Battle of Five Forks

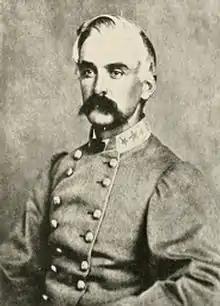
Colonel Thomas T. Munford

From north of Hatcher's Run, Fitzhugh Lee's other division commander, Thomas L. Rosser, invited Lee and Pickett to a shad bake lunch. Rosser had brought a large catch of shad on ice from the Nottoway River when his division moved from that station to Five Forks. Pickett and Lee accepted. At 2:00 pm, as Lee was about to leave the line, Munford came up to report a dispatch from a lieutenant of the 8th Virginia Cavalry who wrote that Roberts's cavalry brigade stationed to the east along the White Oak Road had been overpowered by Union cavalry. Some of Roberts's men fled into Pickett's line while others retreated into Anderson's end of the main Confederate White Oak Road line at Claiborne and White Oak roads. The dispersal of Roberts's command meant that Pickett was cut off and if any reinforcements were sent, they would need to fight their way through on White Oak Road to reach his position or take a very circuitous route. Fitzhugh Lee asked Munford to check this personally and to order up his division if necessary and report back. Munford then saw Lee riding with Pickett north on Ford's Road toward Hatcher's Run but had no knowledge of their destination, which was about north of the front.